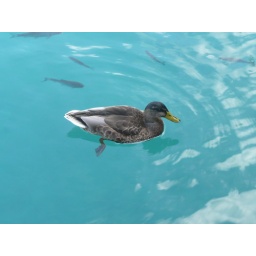
duck in the big lake